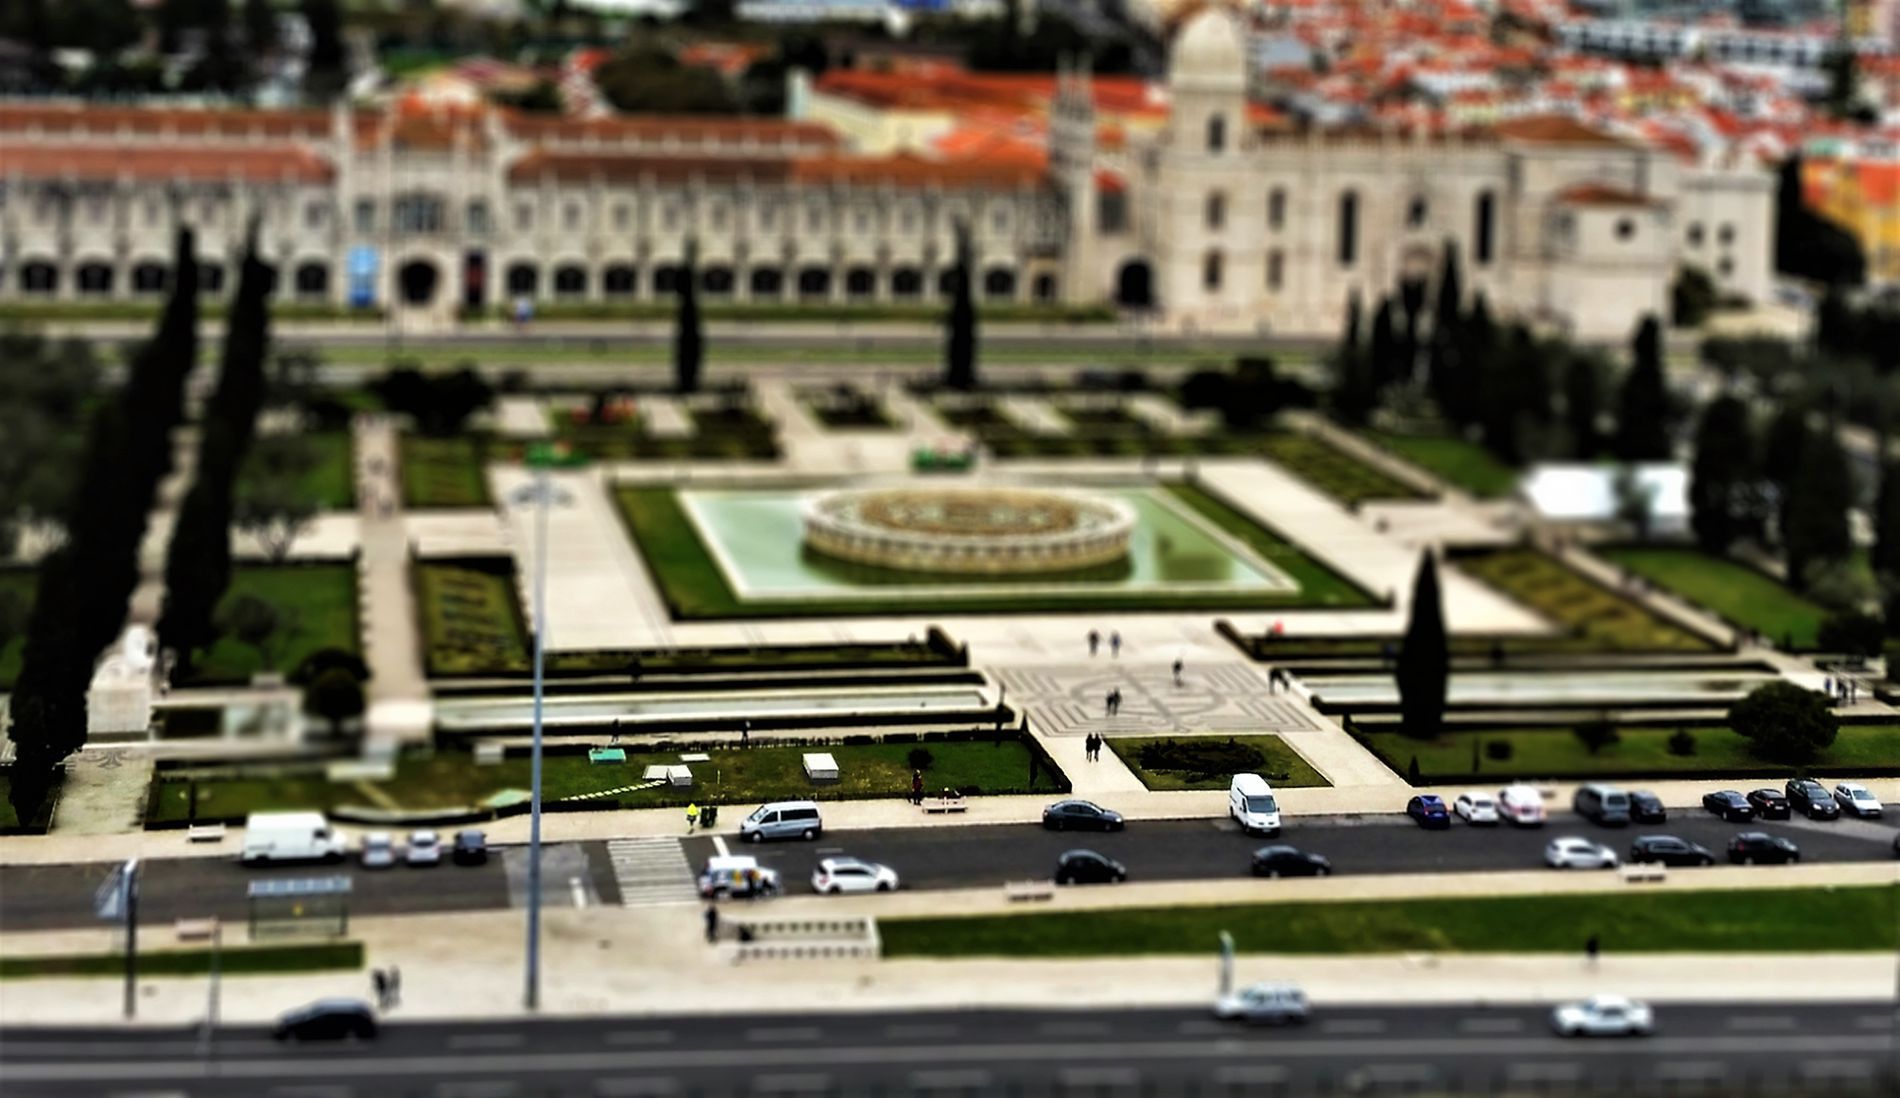
City Landscape
The image shows a shot taken to a city where a garden with a fountain is in the middle. two roads are Infront of the garden crowded with many cars.
The image shows a high angle shot taken to a city. A large garden with water fountain and many trees is in the middle of the shot. The image is blurry but the focus is on the road Infront of the garden where many cars are passing. The image has a yellowish filter added to it that gives a vintage look to the image.
Labels: City, Urban, Downtown, Architecture, Building, Cityscape, Car, Transportation, Vehicle, Metropolis, Outdoors, Neighborhood, Person, Town Square, Truck, Road, Street, Housing, garden, fountain, Pavement, Grass, tree
Camera: samsung SM-G900I
Aperture: F2.2
Exposure: 1/622 sec
ISO: 40
Focal length: 4.8 mm